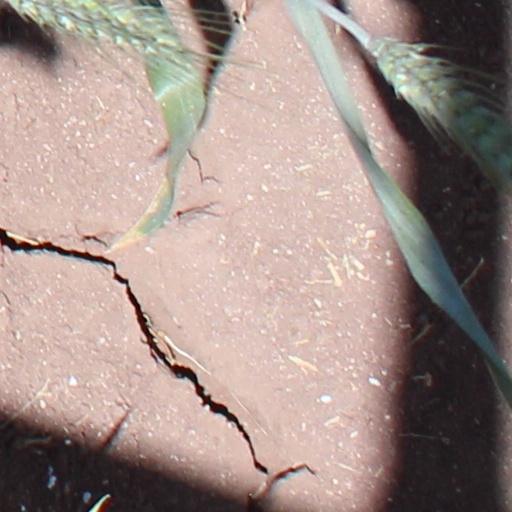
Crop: wheat